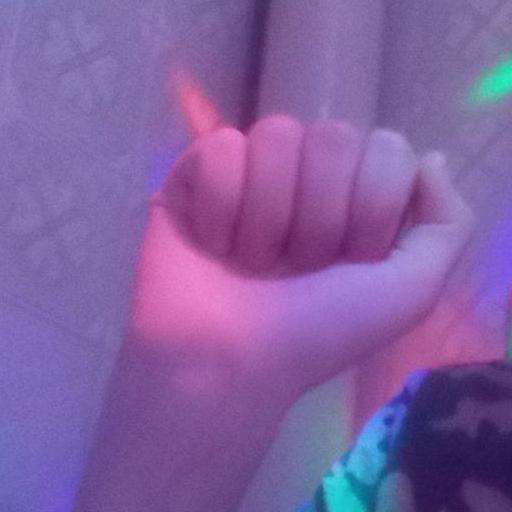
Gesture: fist